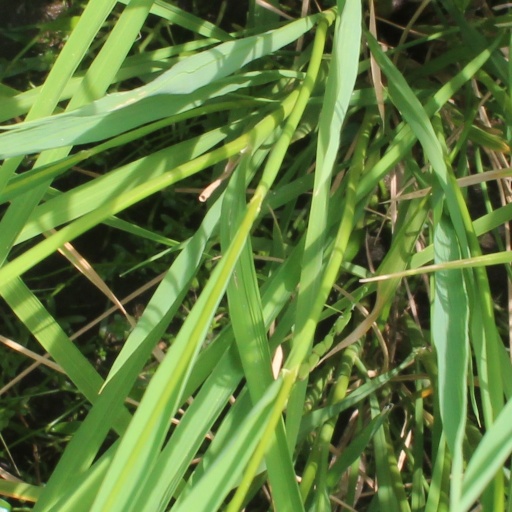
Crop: rice